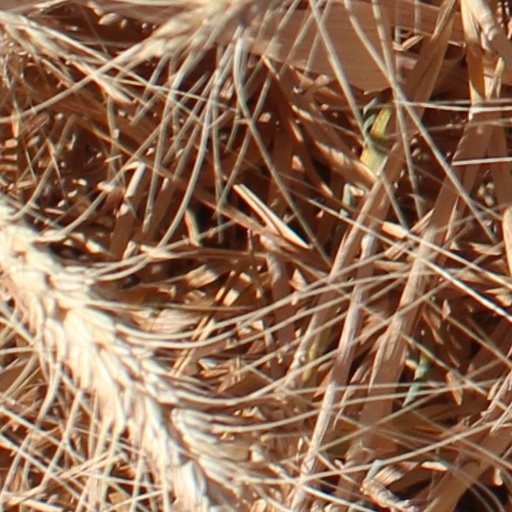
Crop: wheat